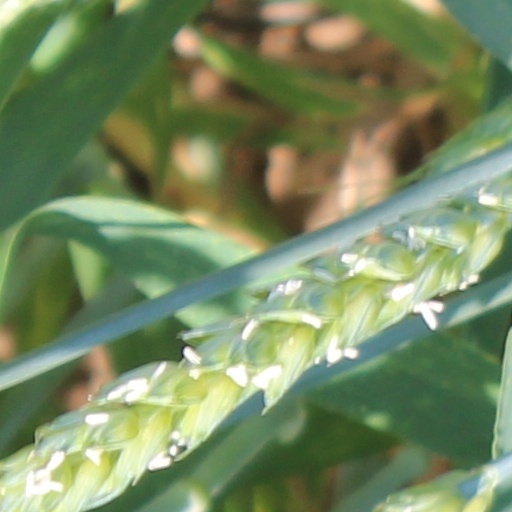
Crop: wheat